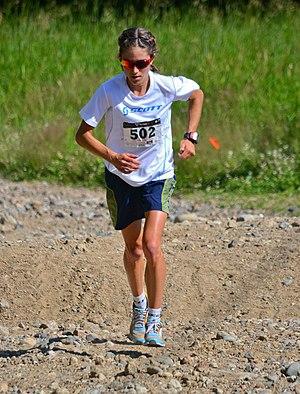
Morgan Arritola, née le 13 mai 1986 à Bend, est une fondeuse et coureuse de fond américaine spécialisée en course en montagne. Elle est championne NACAC de course en montagne 2013 et a remporté la médaille de bronze aux championnats du monde de course en montagne 2012.